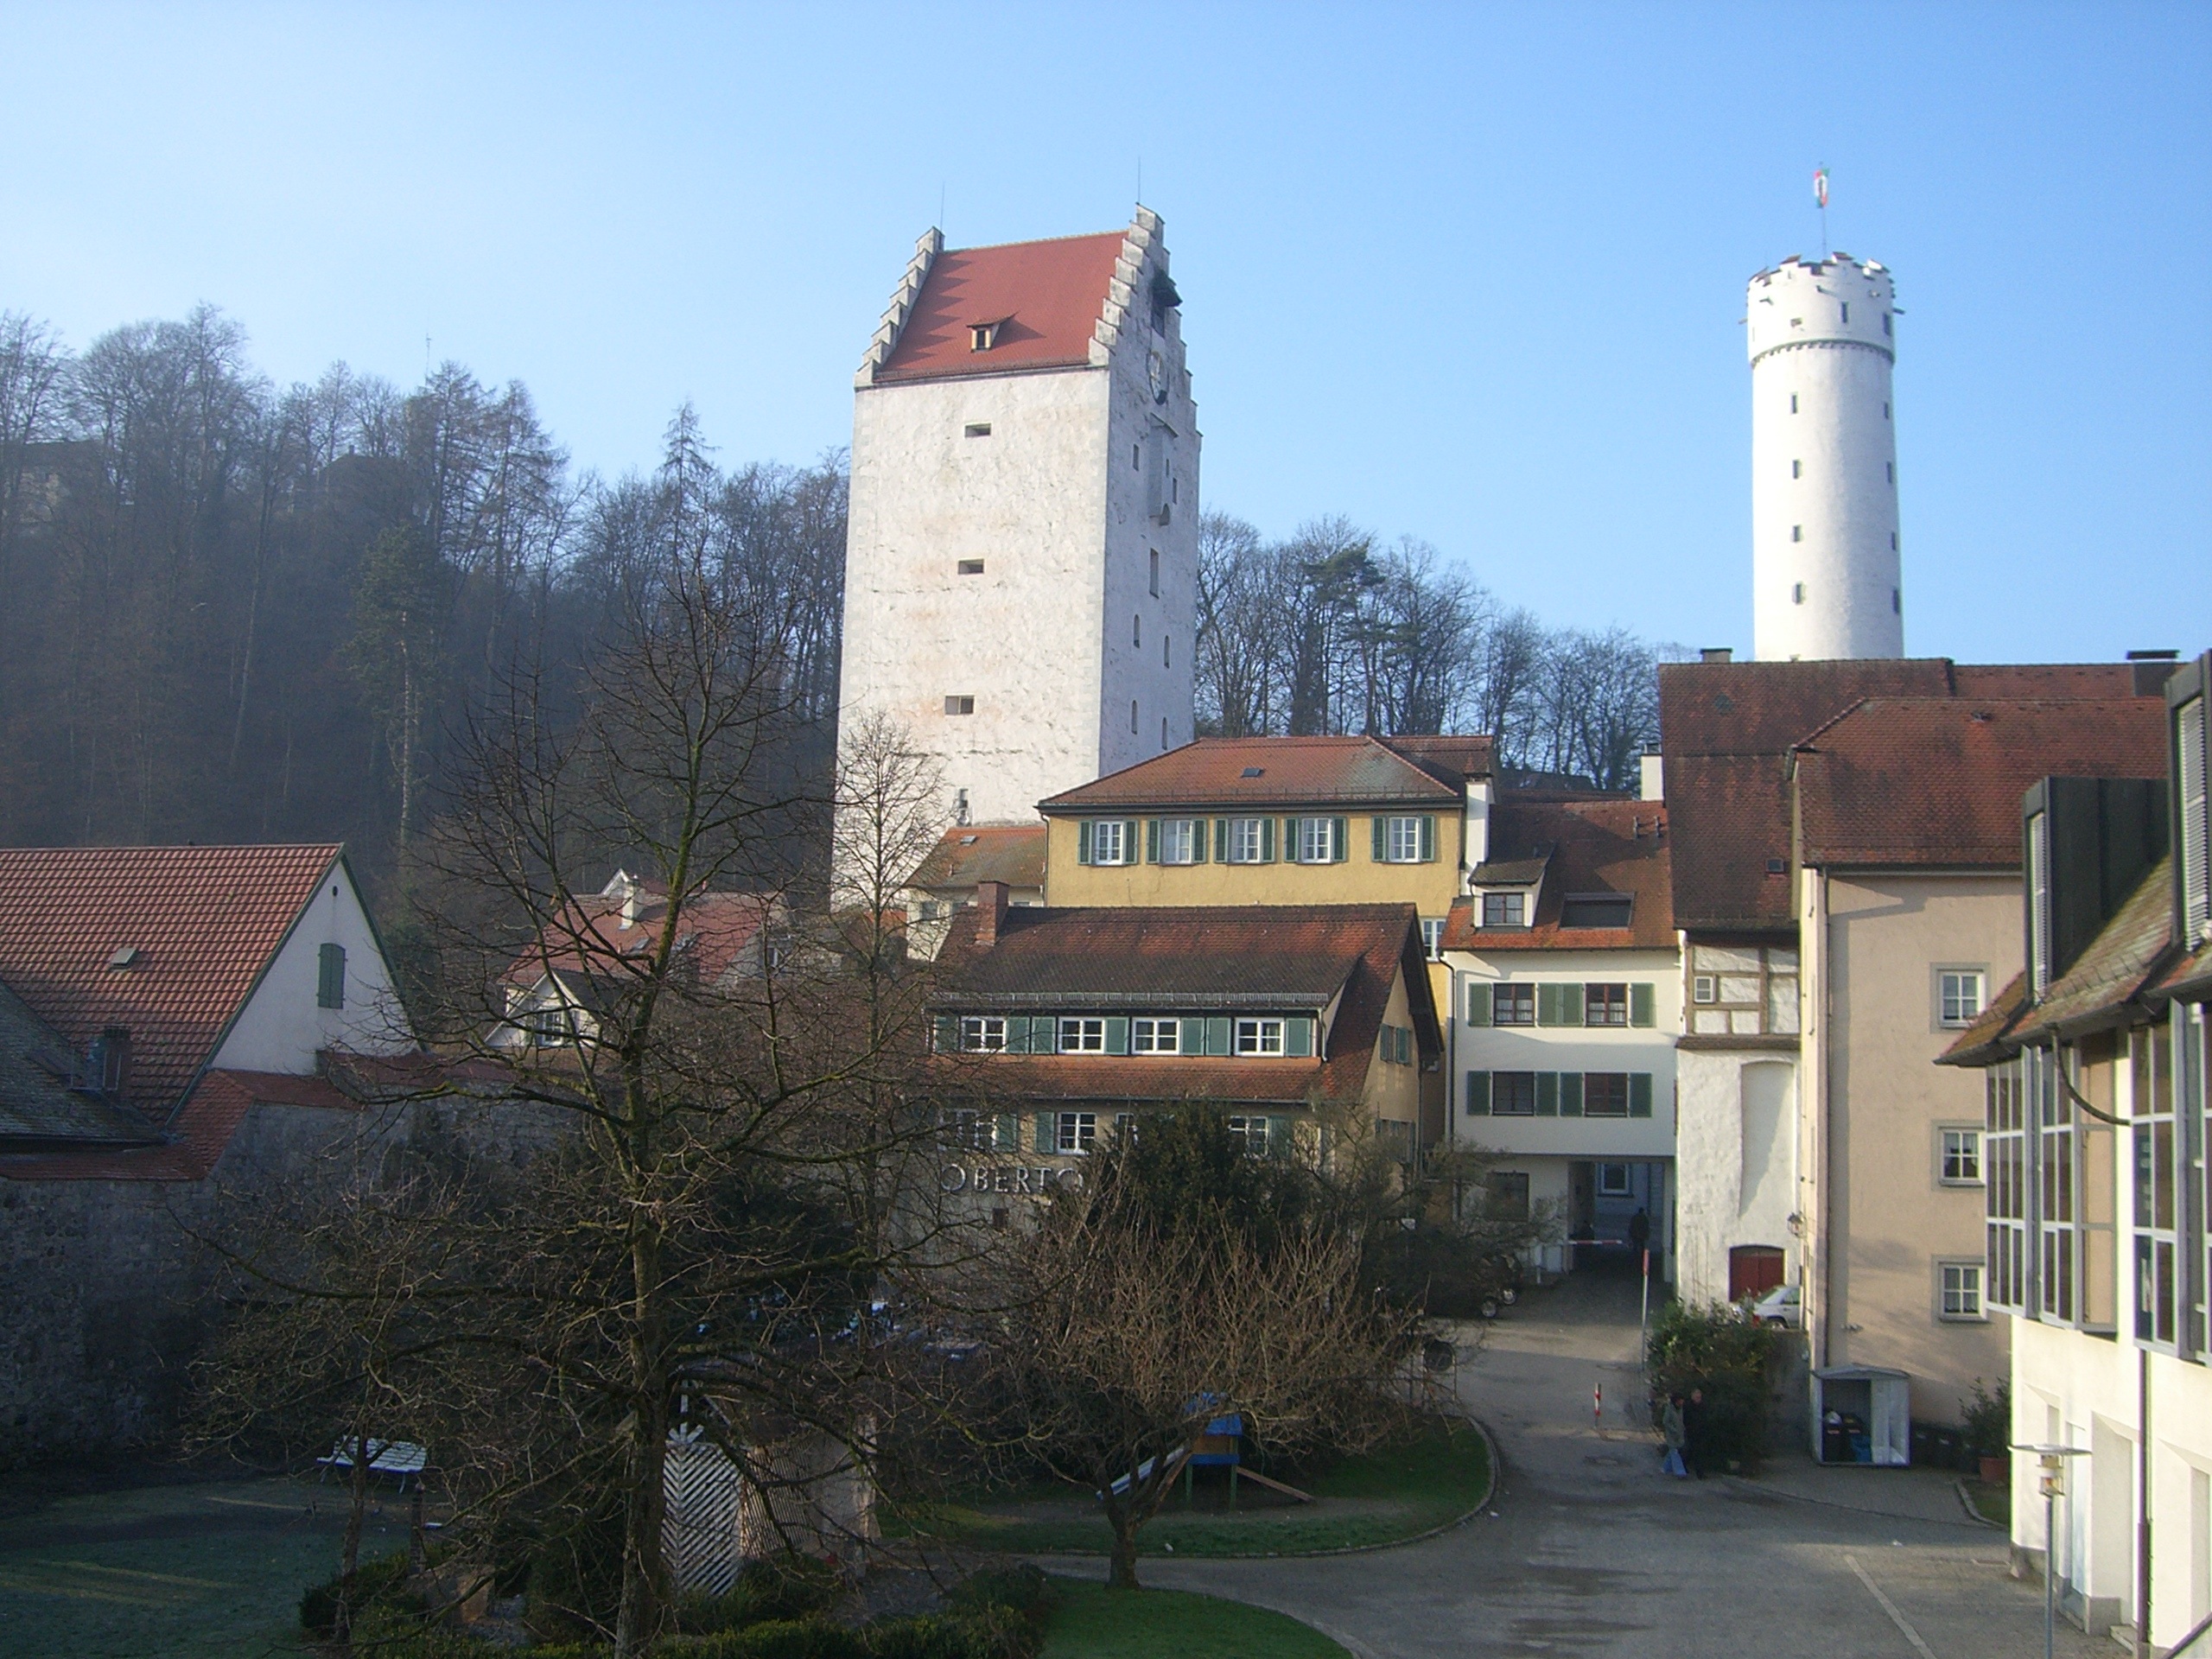
town, building, chateau, downtown, tower, church, place of worship, historically, middle ages, ravensburg, upper gate, flour sack tower